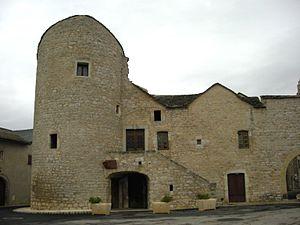
Remparts de La Cavalerie (Aveyron)
La Cavalerie est une commune française, située dans le département de l'Aveyron en région Occitanie.